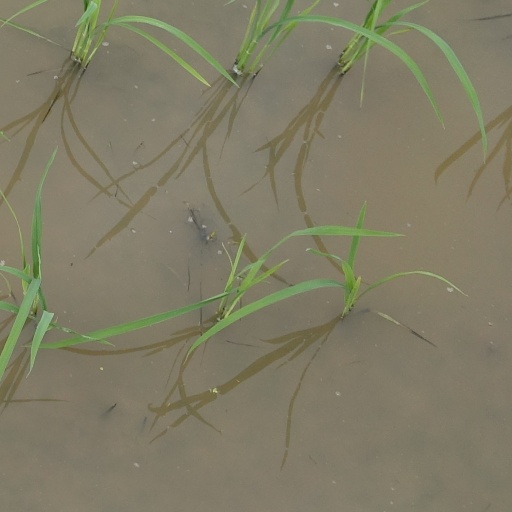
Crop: rice